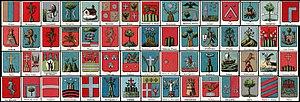
Alcuni Stemmi delle Marche - inizio novecento
Les Marches sont une région d'Italie centrale dont le siège se situe dans la Ville portuaire d'Ancône, et qui compte 1,528 210 millions d'habitants sur 9 401,38 km² au 30 avril 2018.